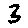
Label: 3